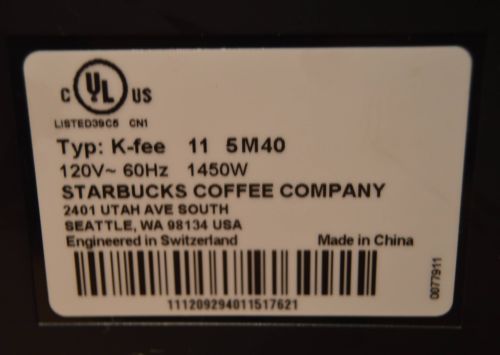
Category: coffee maker